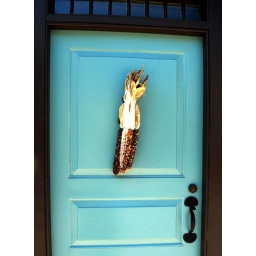
Newport, Rhode Island blue door decorated by field corn.